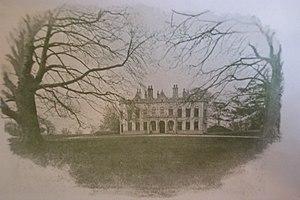
La famille Babington est une famille anglaise et anglo-irlandaise descendant de Sir John de Babington, seigneur du manoir de Babington, dans le Northumberland, qui vivait en 1178.